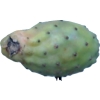
Label: cactus_fruit_green